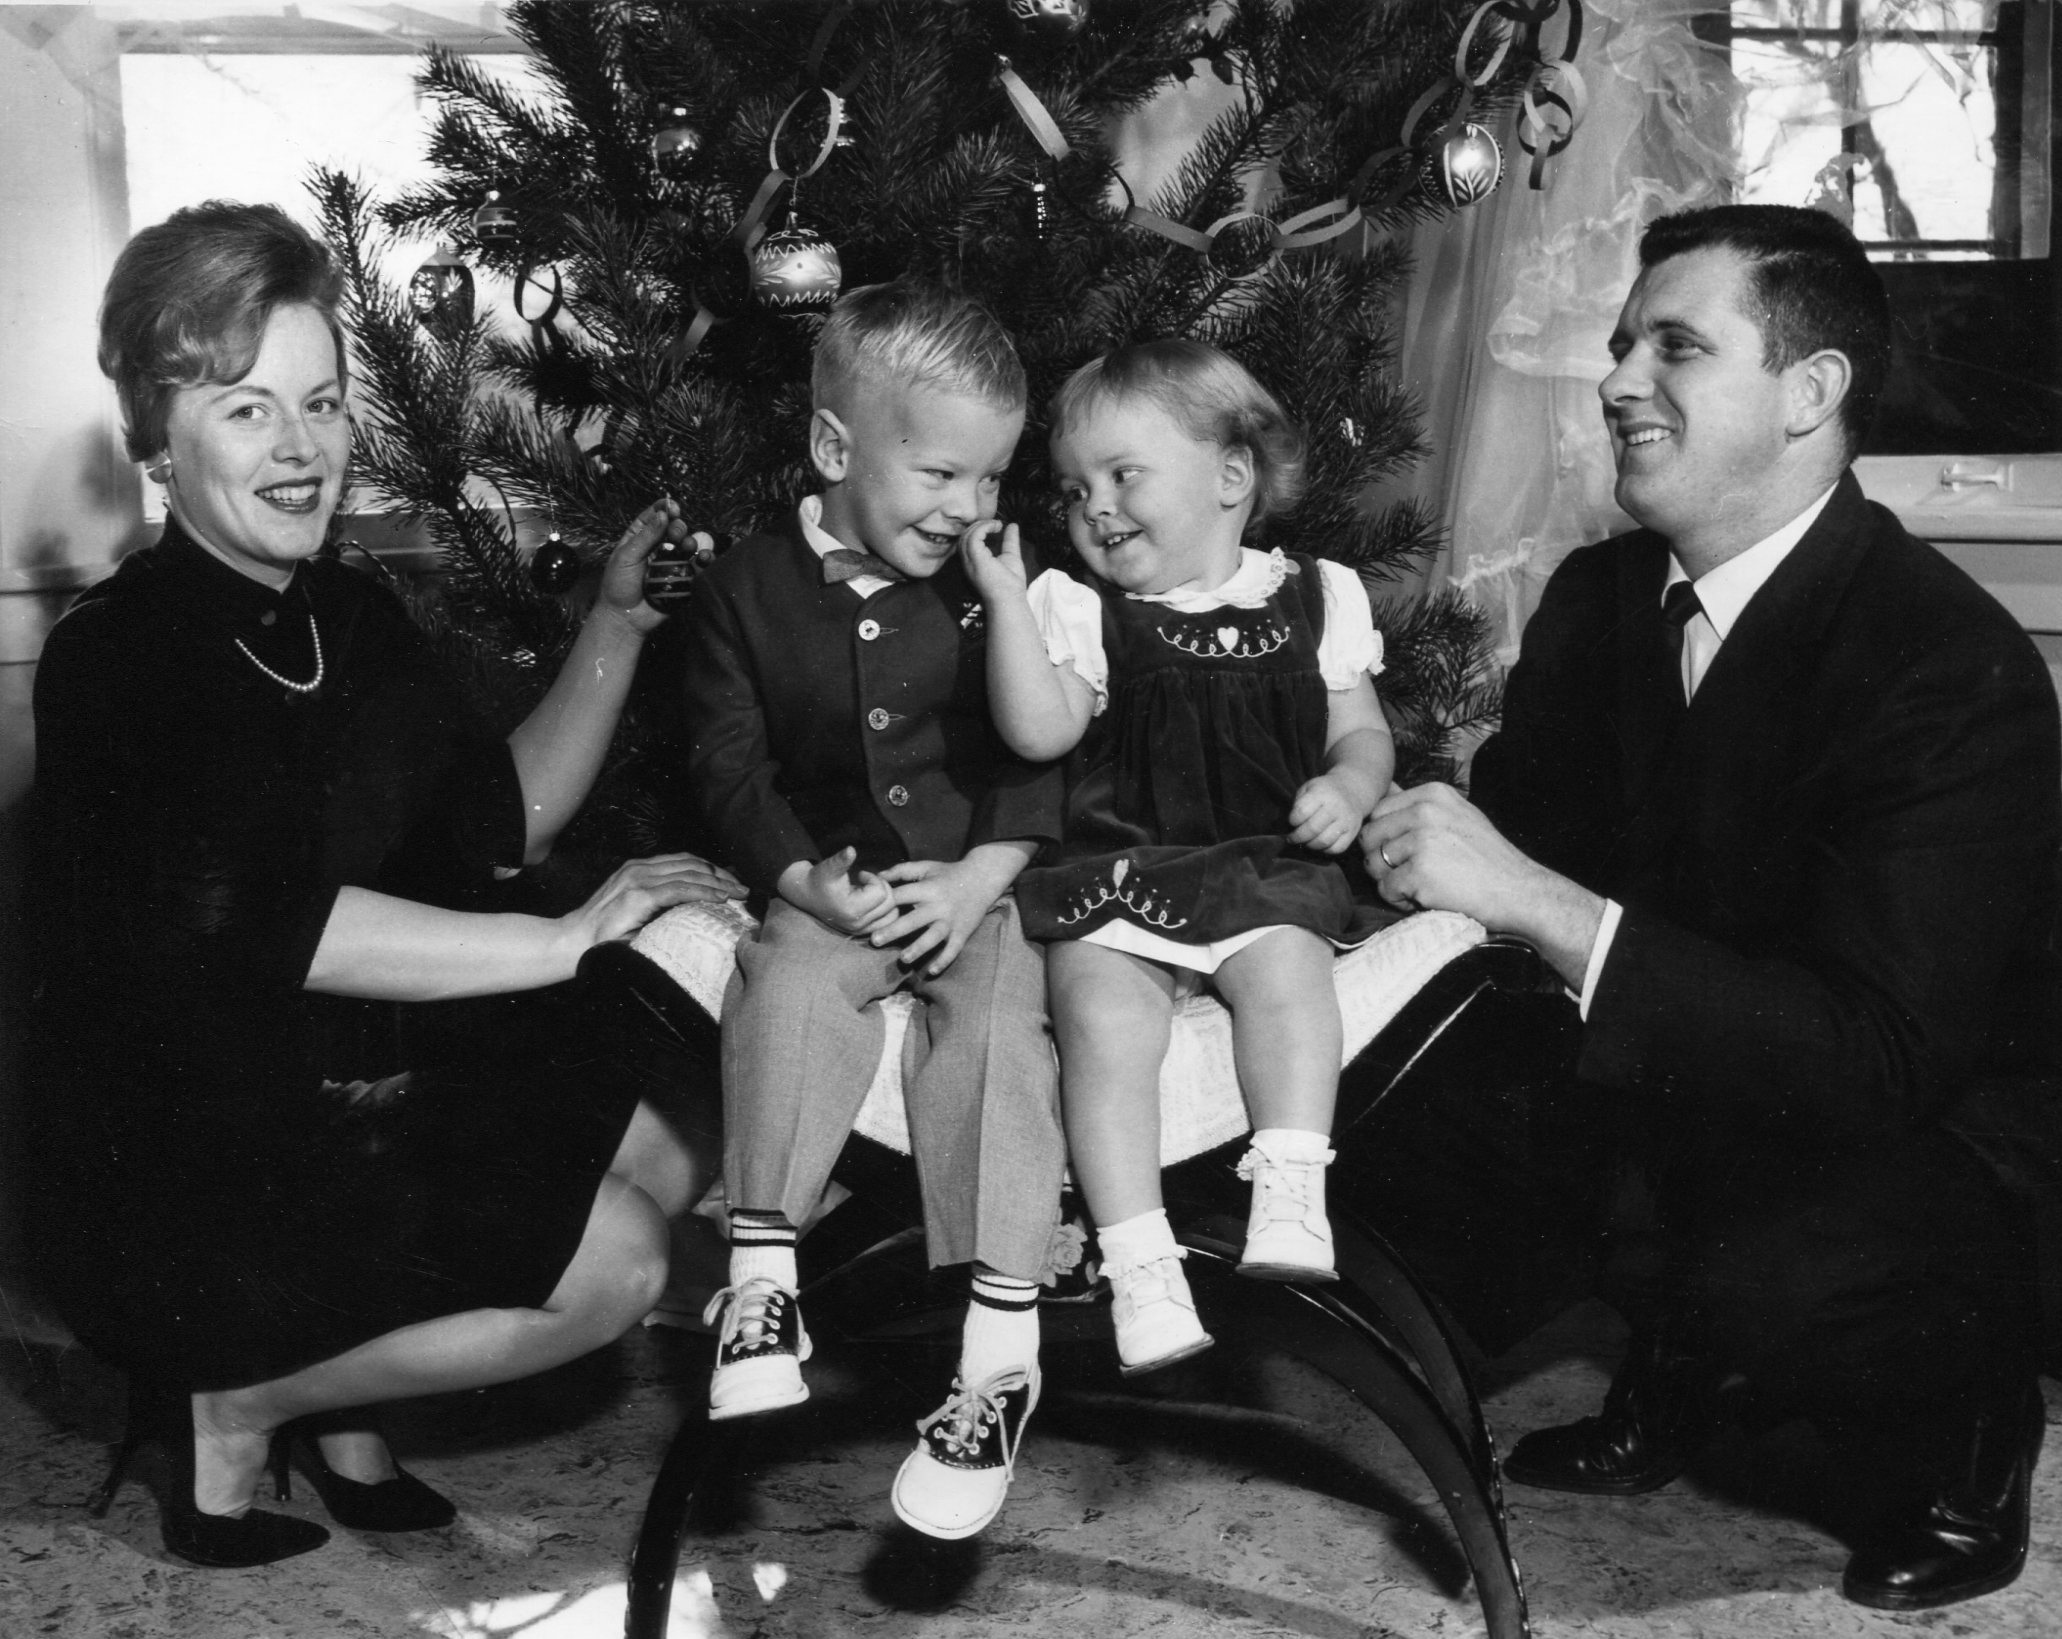
person, black and white, people, photography, retro, child, black, monochrome, christmas, season, family, photograph, image, december, xmas, 1960s, monochrome photography, human positions, social group